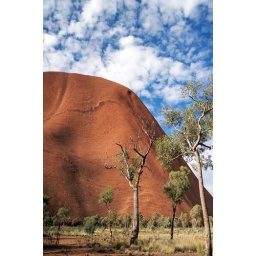
Red rocks show up nicely against a blue sky with puffy clouds and a few trees.